Guus Janssen

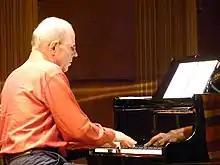
Guus Janssen performs with the David Kweksilber Big Band in Cologne, Germany, in 2017.

Guus Janssen (born 13 May 1951) is a Dutch composer of contemporary music and a recording artist. A pianist and harpsichordist, he is also active as a jazz performer.